Herbert de Reuter

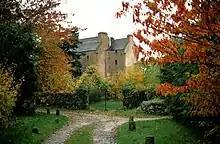
Tilquhillie

Marrying Edith Campbell, a daughter of Robert Campbell, of Buscot Park, Berkshire, in 1876, Reuter had a daughter, Olga Edith, born on 14 January 1877, and a son, Hubert Julius de Reuter, born on 6 September 1878, who joined the family firm. In 1901, his daughter married John William Edward James Douglas of Tilquihillie, by Banchory, and they had a son, John Sholto, born in 1904, and two daughters, Madeleine Clemence Ogilvie and Phoebe Mary.